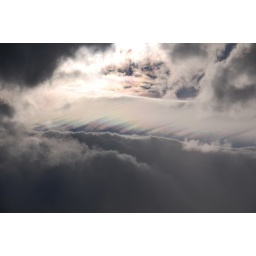
Rainbow within cloud formation as seen through poloraized windows of van